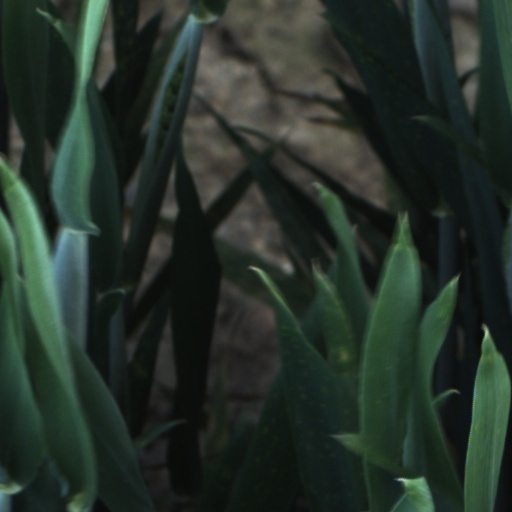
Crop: wheat